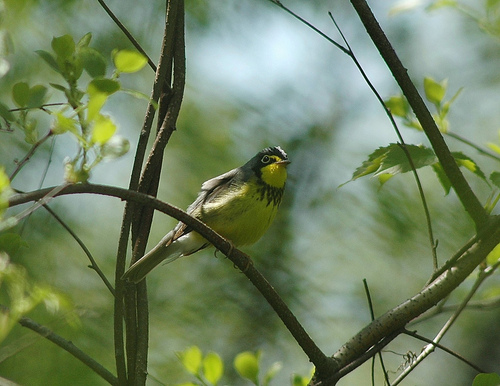
a yellowish bird that appears to be wearing a black victorian necklace, with black wings and a white strip on the crown, and light stripe leadingto him dark eyes.
this is a bird with a yellow belly and throat and a grey back and head.
a small bird with a light green under belly, a black nape, and long tail feathers.
a small bird with a yellow underbelly and face, and a brownish black top of body
this bird has a yellow breast, a yellow throat, and a small pointed yellow bill.
this bird is yellow with brown and has a very short beak.
this bird has wings that are black and has a yellow rotund bellya bird with a bright yellow or possibly green belly, cheek, and throat, with a band of gray feathers across the throat and connecting to the gray crown, back and wings.
this particular bird has a belly that is yellow and white
this bird has wings that are black and has a yellow belly
Species: Canada Warbler